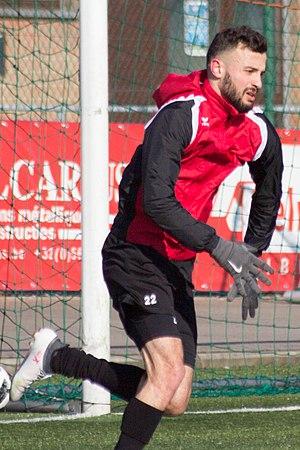
Entraînement du Royal Excel Mouscron, au Futurosport( Mouscron). Le 22 février 2018.
Sébastien Locigno, né le 2 mars 1995 à Jette en Belgique, est un footballeur belge. Il évolue au poste d'arrière latéral droit.